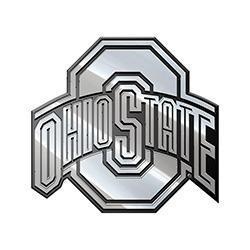
Ohio State Buckeyes Metal Emblem
Ohio State Buckeyes Metal Emblem.
Brand: General Merchandise
Category: Vehicles & Parts > Vehicle Parts & Accessories > Vehicle Maintenance, Care & Decor > Vehicle Decor > Vehicle Emblems & Hood Ornaments